Saint Peter (Grão Vasco)

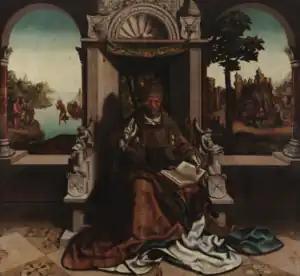

Saint Peter is a painting by Portuguese artist Grão Vasco, dated c. 1529. Commissioned by Miguel da Silva, originally meant to serve as an altarpiece for a side altar of the Viseu Cathedral, the painting is now part of the collections of Grão Vasco National Museum, in Viseu, Portugal.